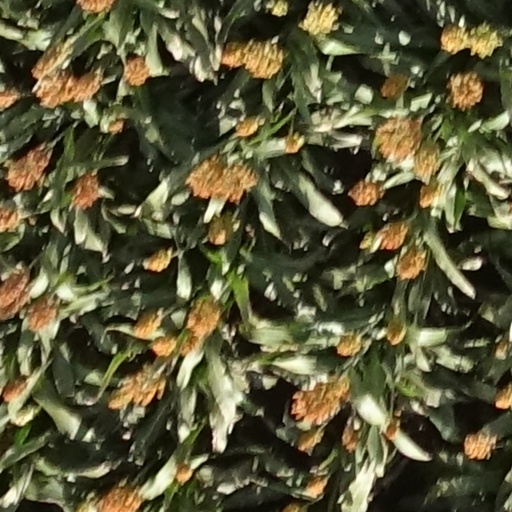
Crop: sorghum